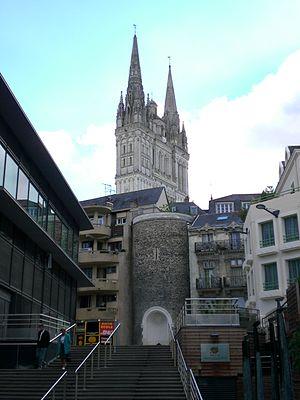
Fleur d'Eau est un centre commercial situé dans le centre-ville d'Angers, dans le département de Maine-et-Loire.
La rue Baudrière est située dans le centre-ville d'Angers, en France.